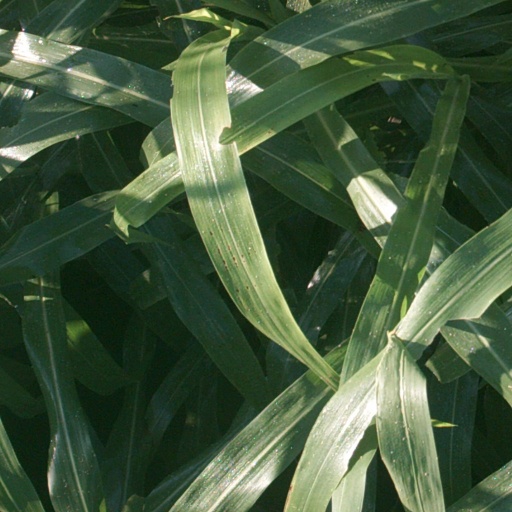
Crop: sorghum